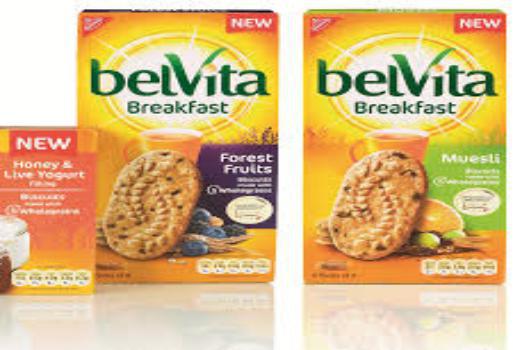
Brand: Belvita
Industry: Food